Boutros el-Khoury

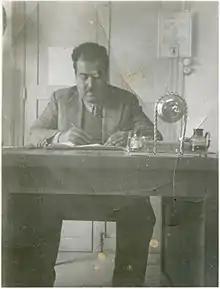
The young Sheikh Boutros el-Khoury.

Khoury's interest in agriculture also began at an early age, due to his rural upbringing. He started trading in agricultural products, beginning with olive oil, which he sold through North Lebanon before committing to the purchase and resale of flour and wheat to the whole of Lebanon. From the late 1940s onward, he negotiated the cost price per kilogram of both flour and wheat with the Ministry of National Economy. His concern for the agricultural industry and the rural world was evident from the start of his parliamentary career: He was elected as head of the Commission of Agriculture and Food Supply for two consecutive terms in 1946 and 1947, as well as head of the Commission of Public Works in 1947.